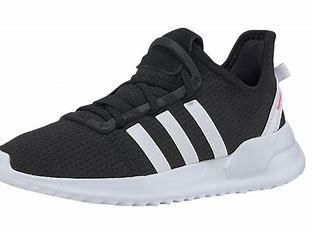
Brand: Adidas
Model: U_path Run